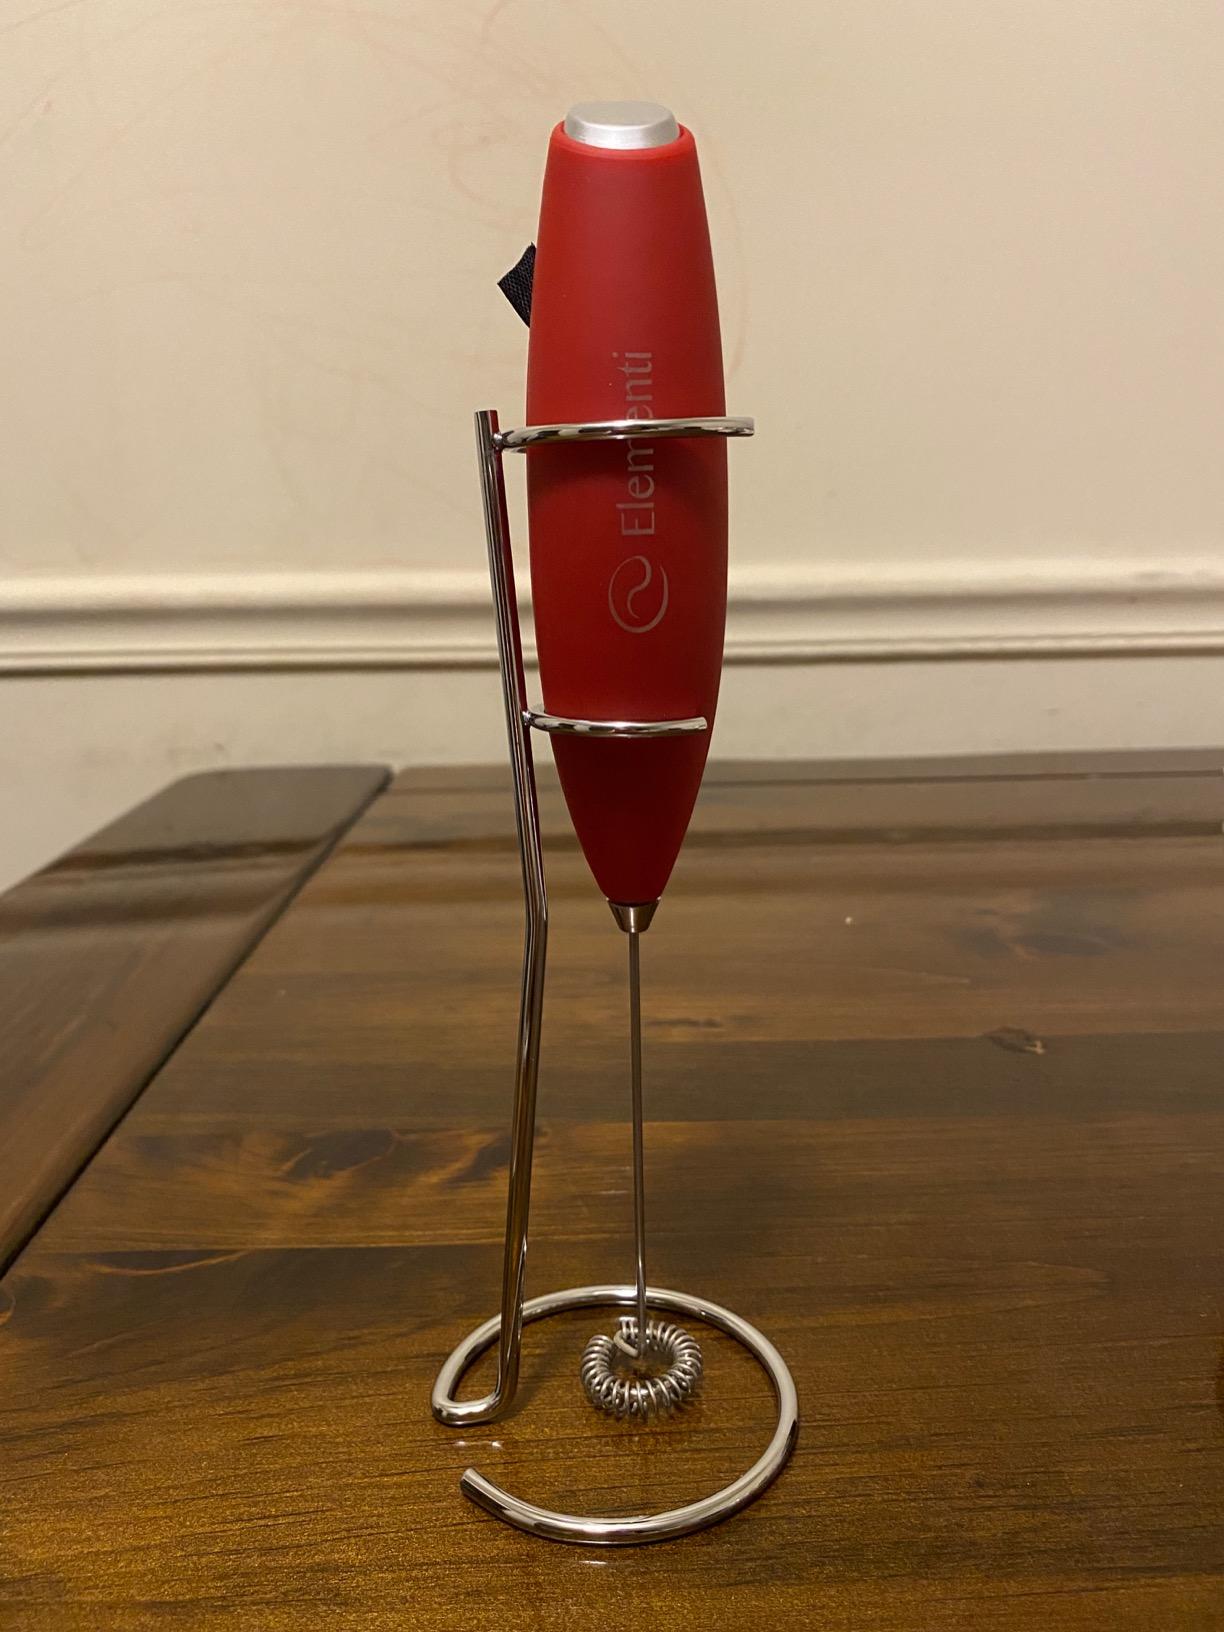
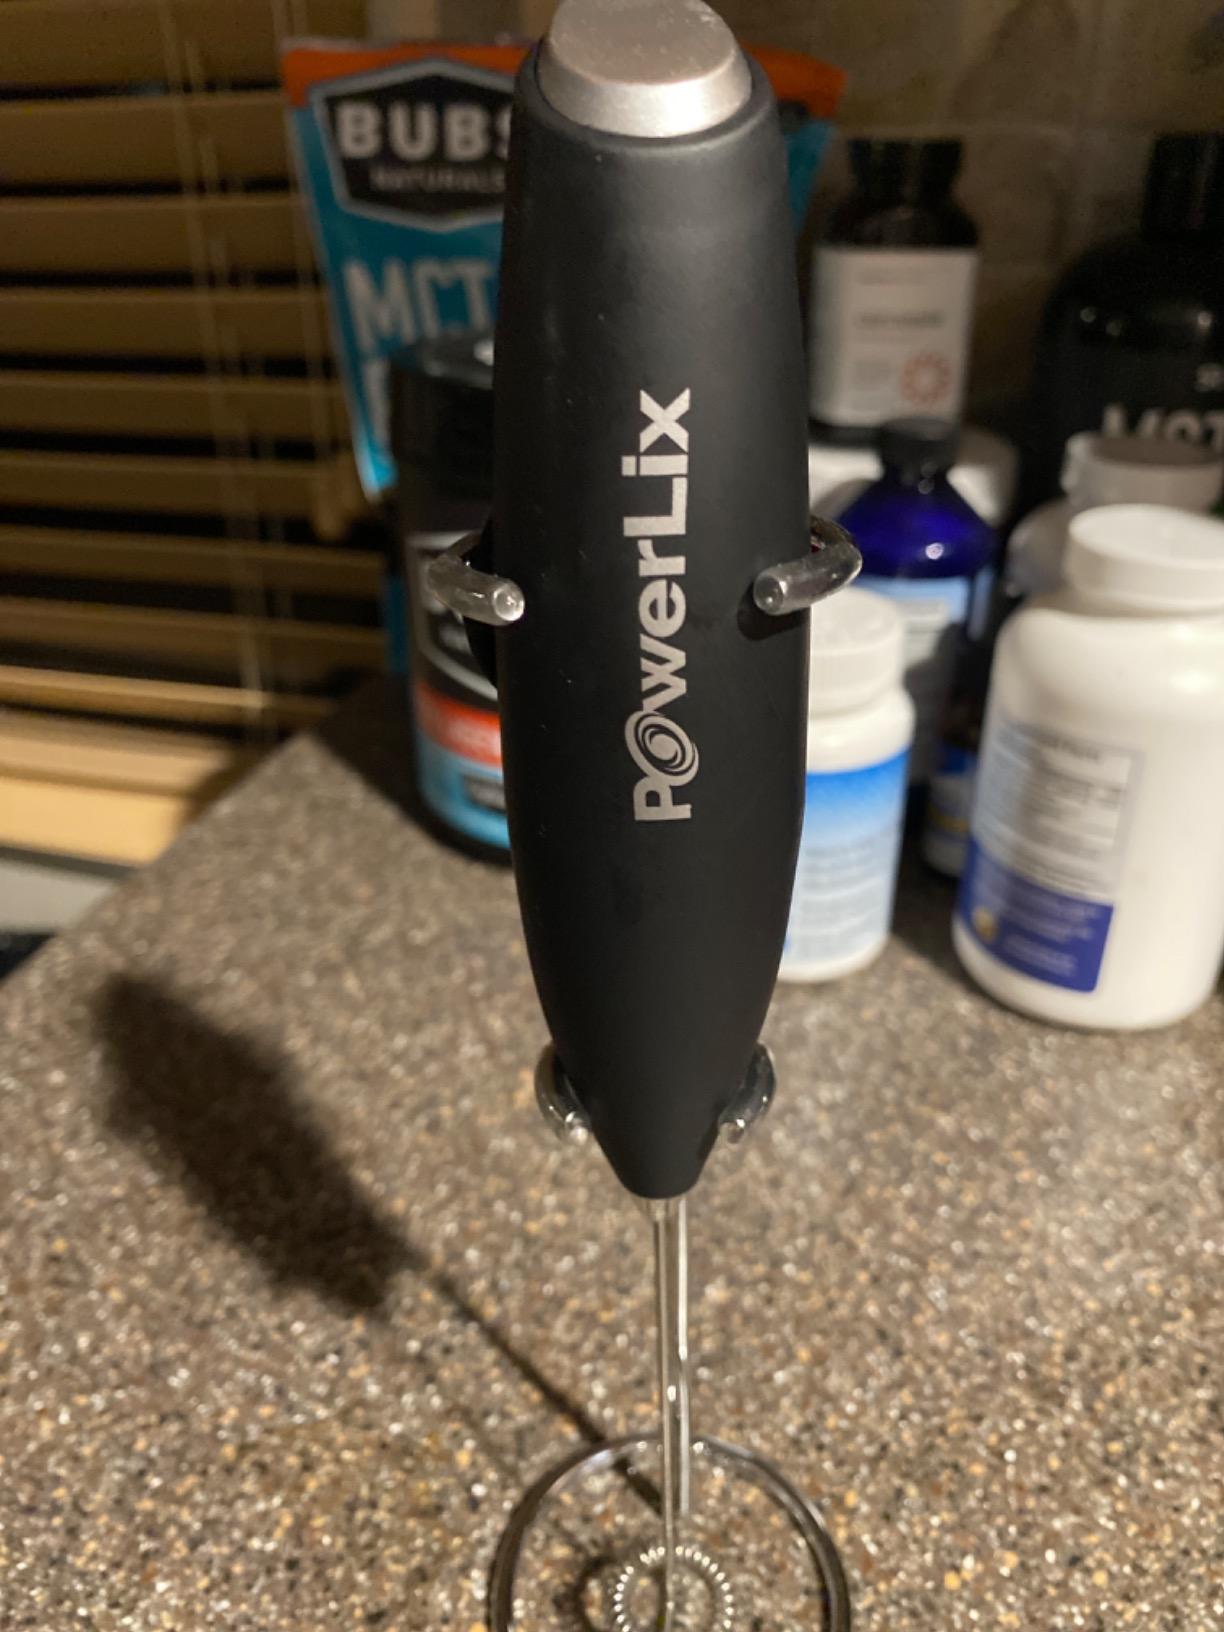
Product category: items_mixer
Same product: no